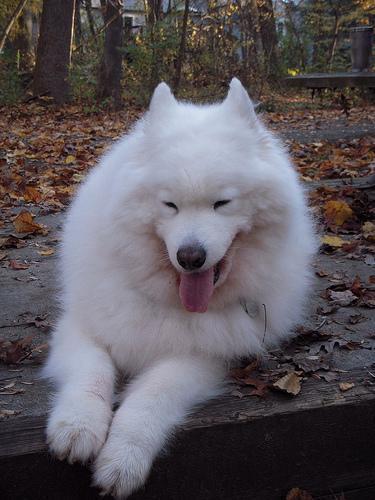
samoyed